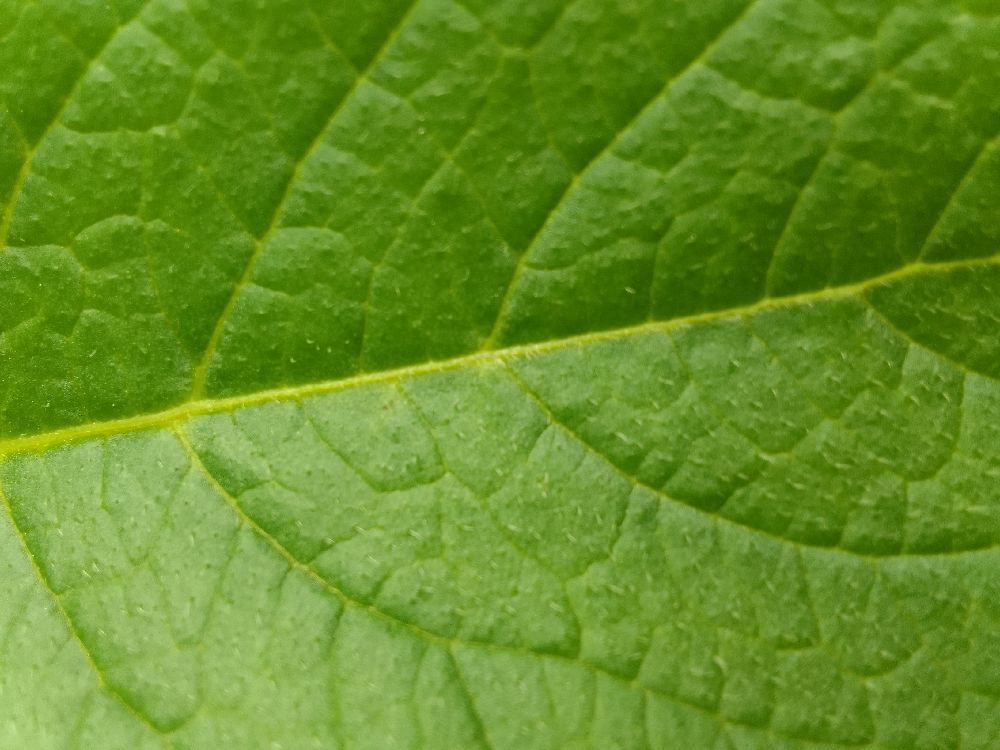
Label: Healthy